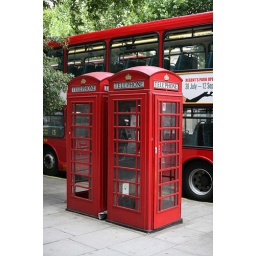
Classic UK red telephone boxes in front of a double-decker bus